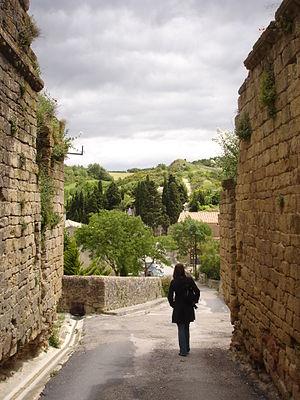
France, Aude (11), Laurac, porte des remparts
Laurac est une commune française située dans le département de l'Aude en région Occitanie. Elle est la capitale du Lauragais jusqu'au XIVᵉ siècle. Les habitants de Laurac sont les Lauracois et Lauracoises.